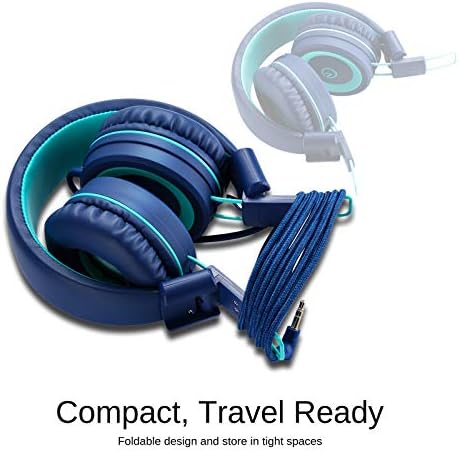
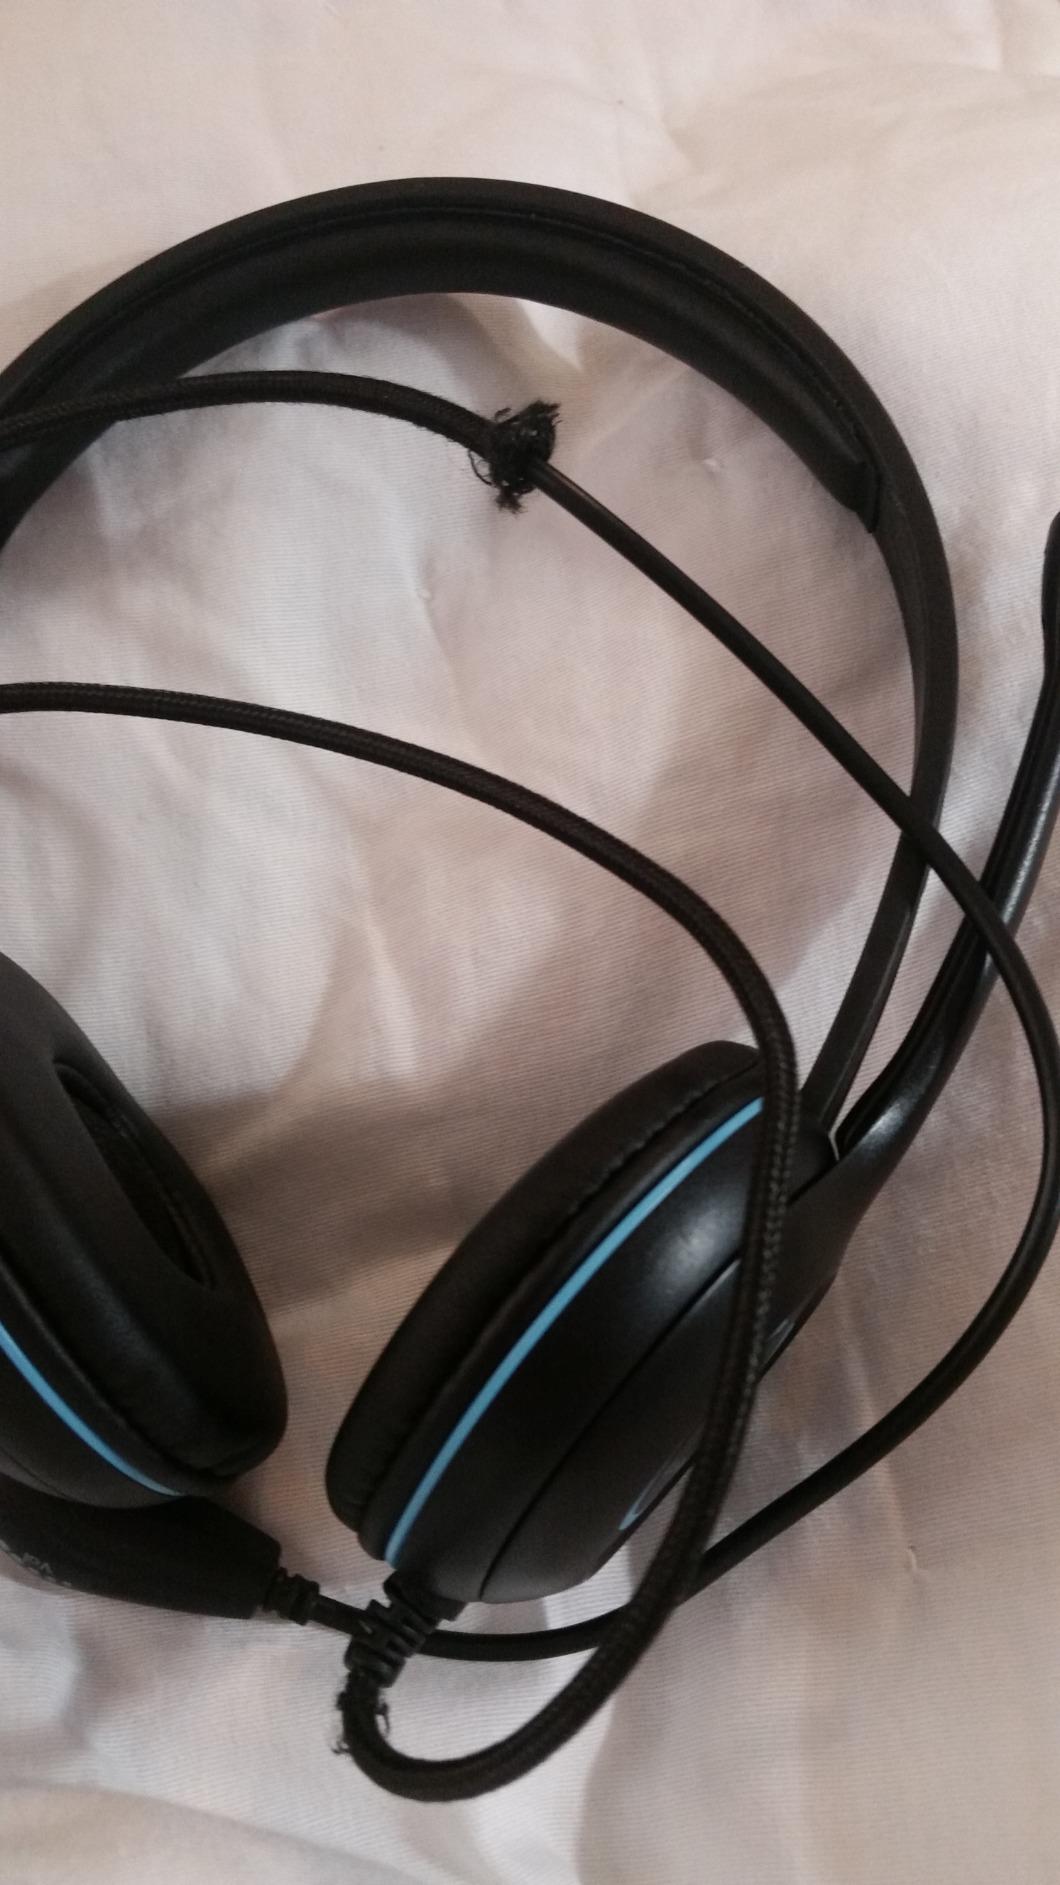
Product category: headphones
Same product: no